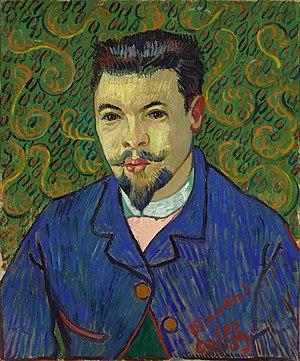
Liste des tableaux de Vincent van Gogh. Van Gogh a produit plus de 2 000 œuvres d'art dont environ 900 tableaux et 1 100 dessins.